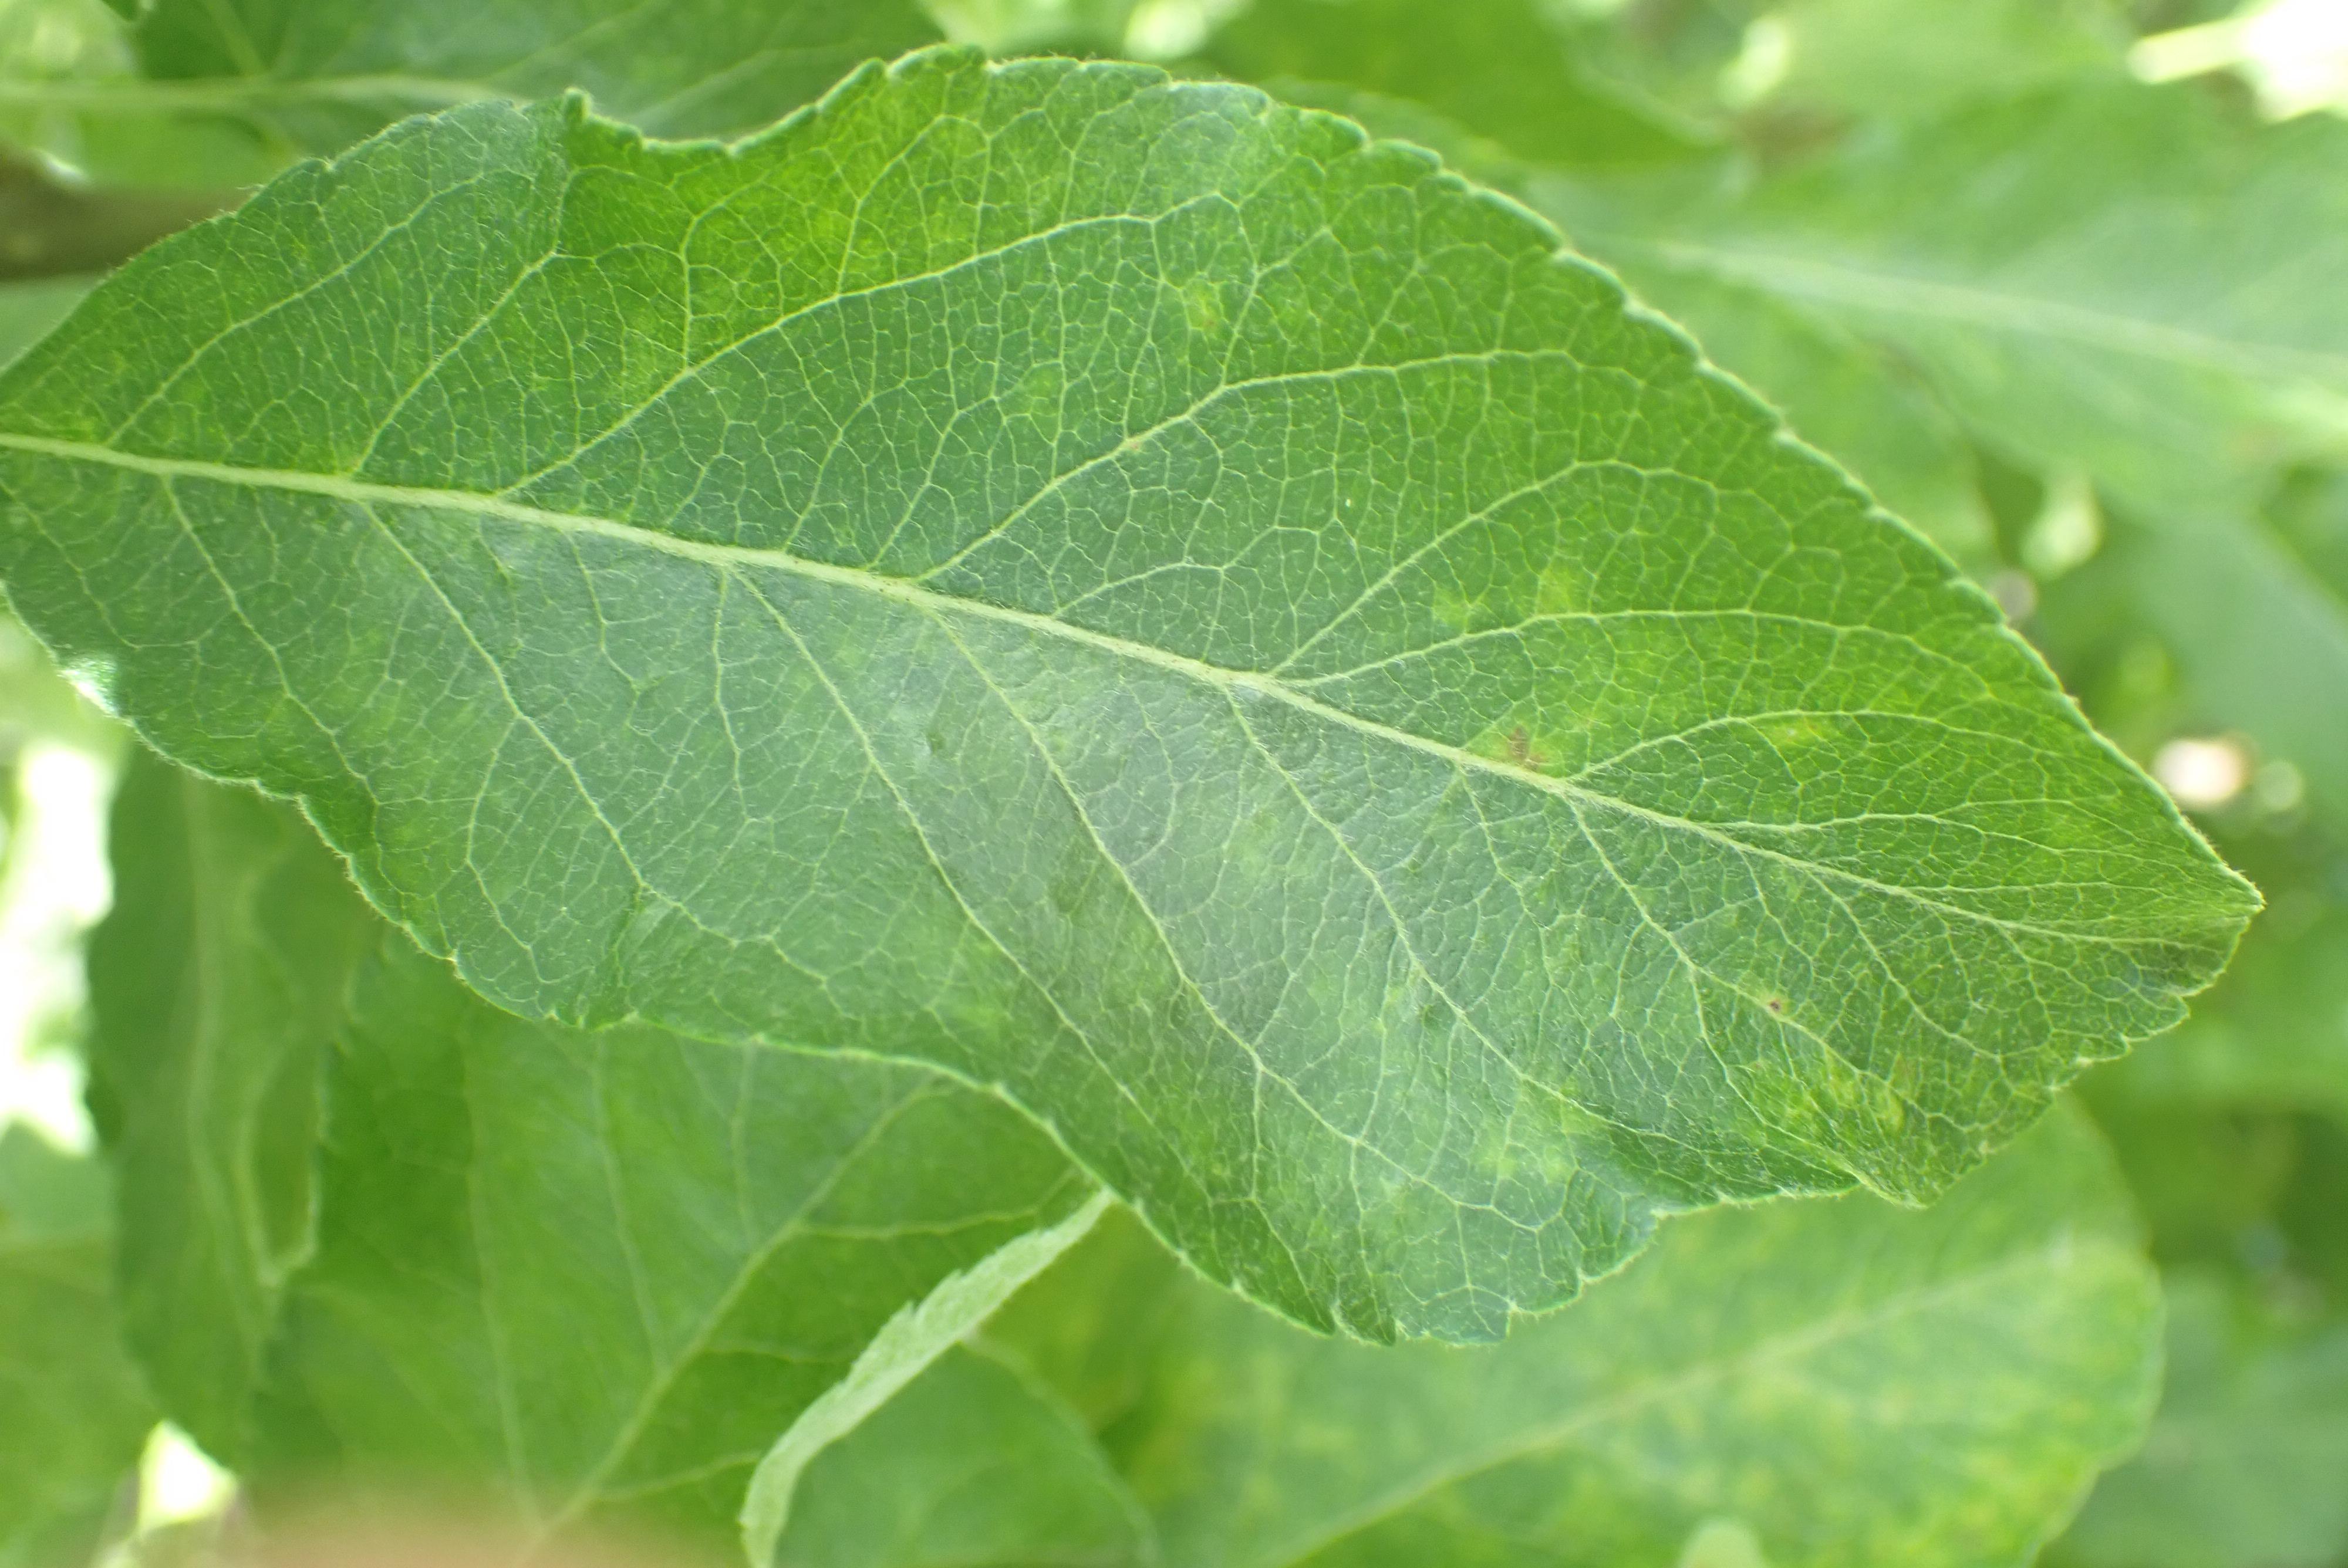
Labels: scab